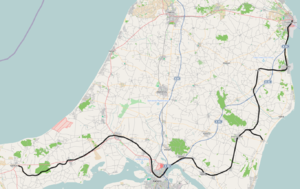
Fjerritslev-Frederikshavn Jernbane
Banens linjeføring
Fjerritslev-Frederikshavn Jernbane var et dansk jernbaneselskab, der drev Nørresundby-Fjerritslev Banen og Nørresundby-Sæby-Frederikshavn Banen samt dennes sidebane Ørsø-Asaa. Den vestlige gren blev i Aalborg også kaldt "Fjerritslevbanen", men det navn er ikke entydigt, da det i Thisted blev brugt om Thisted-Fjerritslev Jernbane.